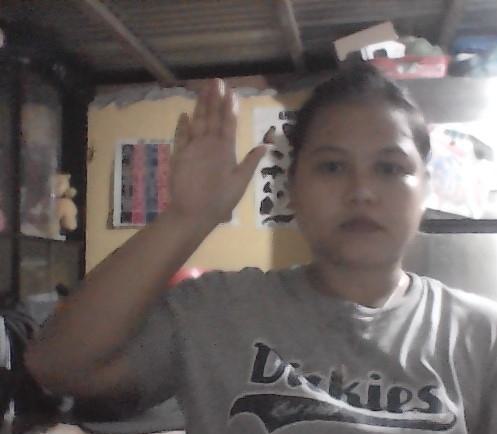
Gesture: stop